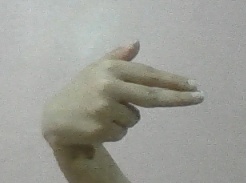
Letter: ghain